St. Louis Fire of 1849

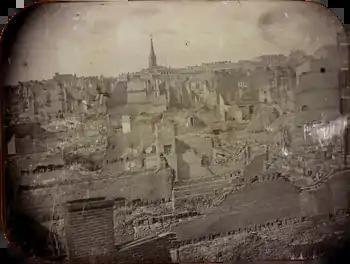
Ruins of the St. Louis Fire of 1849. Daguerreotype by Thomas Martin Easterly.

The St. Louis Fire of 1849 was a devastating fire that occurred on May 17, 1849 and destroyed a significant part of St. Louis, Missouri and many of the steamboats using the Mississippi River and Missouri River. Captain Thomas B. Targee was killed while trying to blast a fire break. Targee Street was named for him.